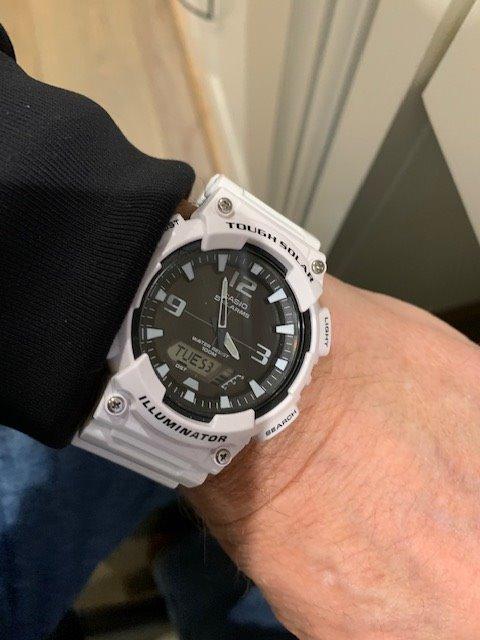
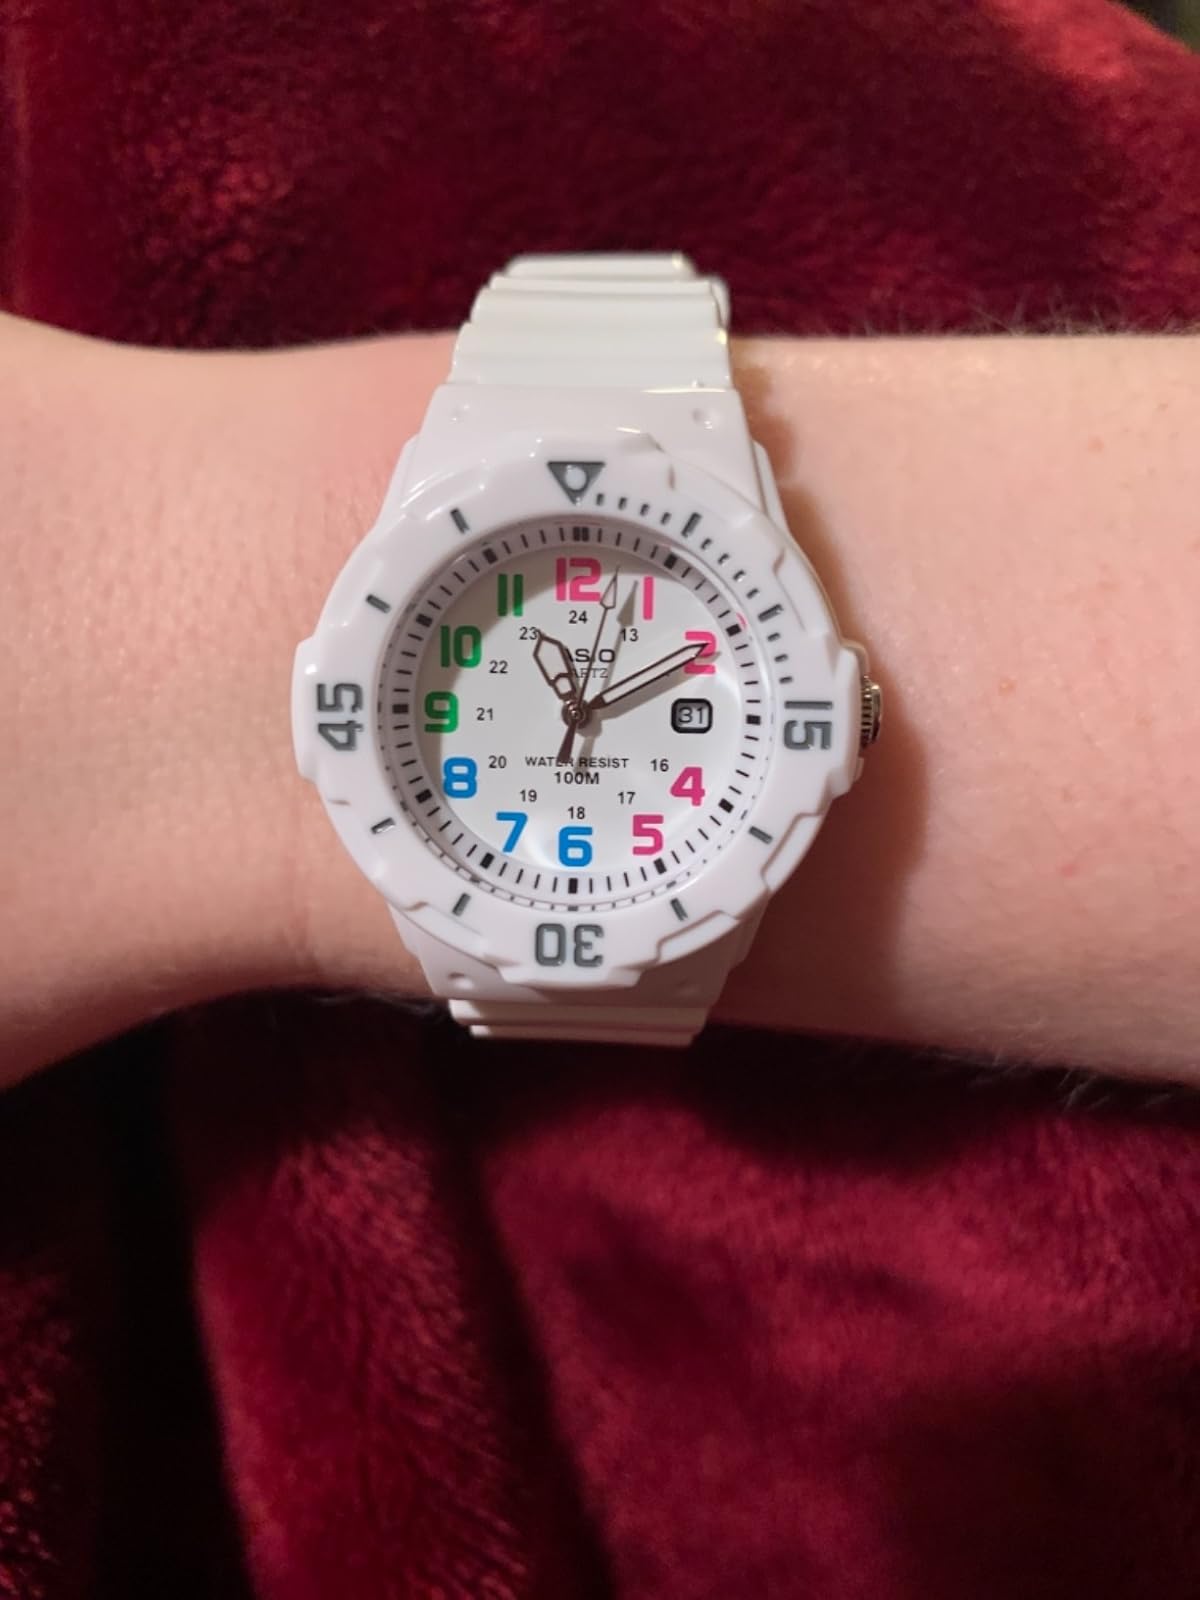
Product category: accessories_watch
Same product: no